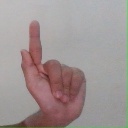
अक्षर: ळ